Female labor force in the Muslim world

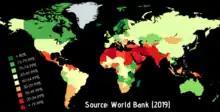
Female labor force participation rate, ages 15-64 (World Bank/ILO, 2019)

Female participation and advancement in majority Muslim countries, or nations in which more than 50% of the population identifies as an adherent of the Islamic faith, have traditionally been areas of controversy. Several Western nations, such as the United States and Western Europe, have criticised majority Muslim nations for the lack of involvement and opportunity for women in the private sector.